Dadeville Historic District

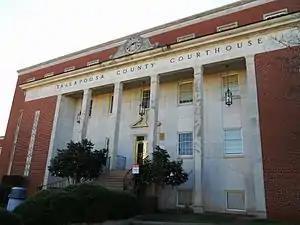
Tallapoosa County Courthouse

The Dadeville Historic District is a historic district that comprises the central portion of Dadeville, Alabama. The period of significance extends from 1842, when the district's oldest building was built, to 1970, when commercial development began to move to the outskirts of town.